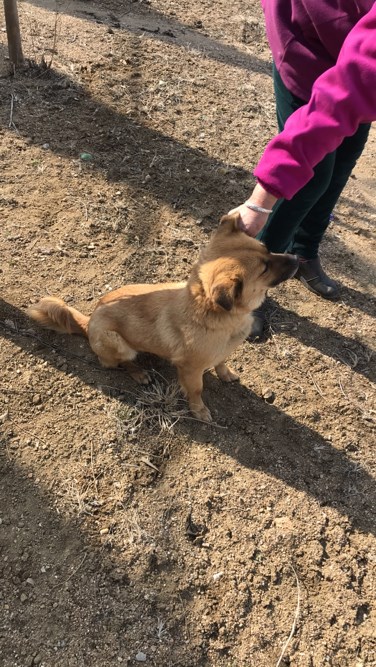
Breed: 3336-n000121-chinese_rural_dog